Jewel House

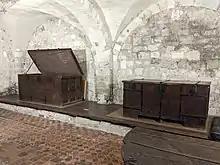
The Chamber of the Pyx, Westminster Abbey

In 1378, the keeper gained control over at least a part of the royal jewels, and had a box in which he kept them, with two keys: one for himself and the other for the Lord Treasurer. This was the beginning of the Jewel House Department. The royal treasure was usually kept in the Tower of London, and at the Great Treasury, Westminster. Additionally, coronation regalia was, over the centuries, kept in the Chamber of the Pyx in Westminster Abbey. From the foundation of the abbey in until 1303, the Chamber of the Pyx also held the general royal treasury. Most crowns were kept in the Tower of London from the time of Henry III, as were coronation regalia from 1643, except for some items which were in the abbey during the time of James II.